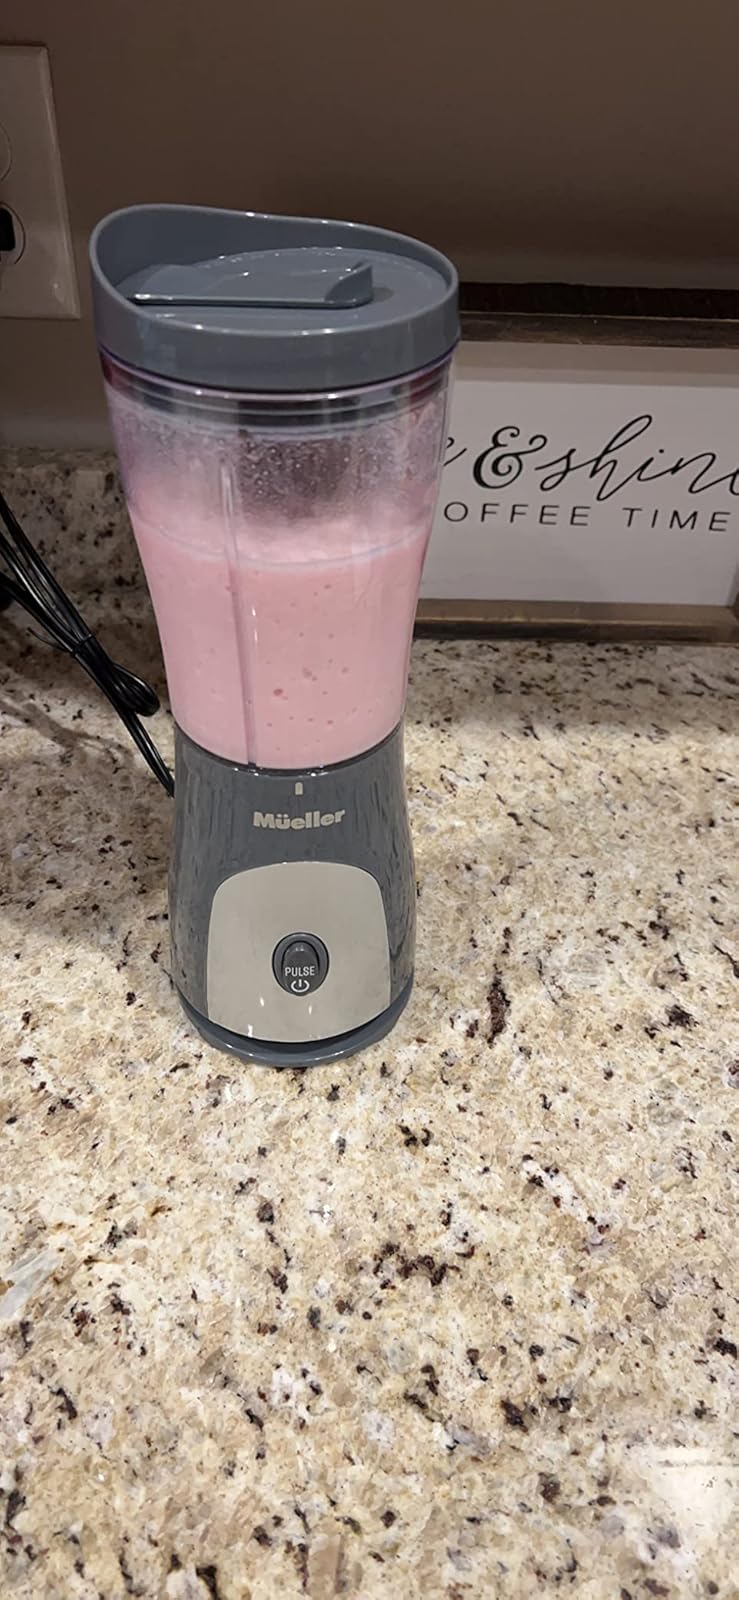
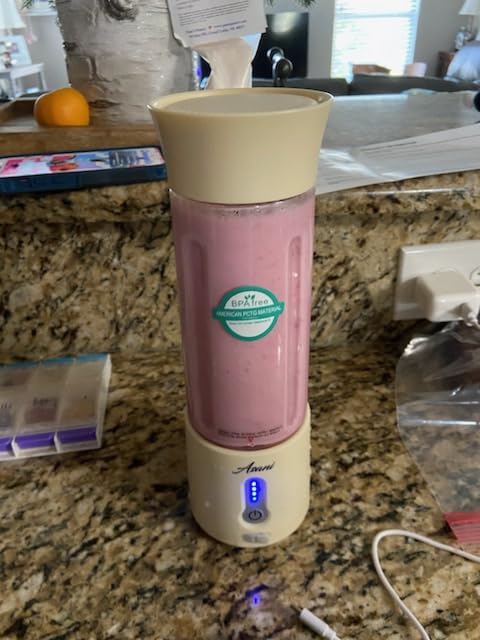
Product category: items_blender
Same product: no